All Nippon Airways

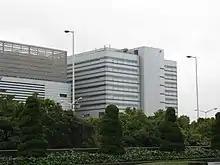
The Utility Center building, the former headquarters of ANA at Tokyo International Airport

"Air Transport World" named ANA its 2007 "Airline of the Year". In 2006, the airline was recognized by FlightOnTime.info as the most punctual scheduled airline between London and Tokyo for the last four consecutive years, based on official British statistics. Japan Airlines took over the title in 2007. In 2009, ANA announced plans to test an idea as part of the airline's "e-flight" campaign, encouraging passengers on select flights to visit the airport restroom before they board. On 10 November of the same year, ANA also announced "Inspiration of JAPAN", ANA's newest international flight concept, with redesigned cabins initially launched on its 777-300ER aircraft.